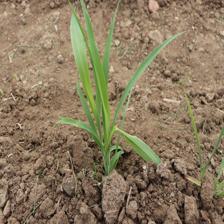
Label: Sorghum